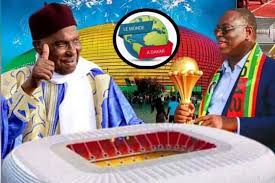
Nataal bii gis naa ci biir nataal, ñaari góor yu taxaw, kenn ki sol yéreb nasaraan, kenn ki sol yéreb olof. Ñu takk sol mbaxana kaalawu.